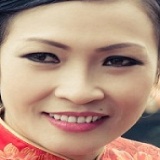
ca sĩ Phương Thanh